Nicolas Coster

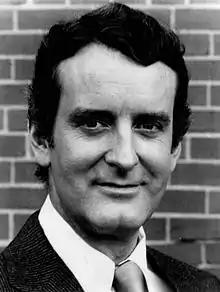
Coster in 1975

Nicolas Dwynn Coster (December 3, 1933 – June 26, 2023) was an American actor, most known for his work in daytime drama and as a character actor with his role on series "Santa Barbara" and daytimes Another World as Robert Delaney and on nighttime television series, such as "Wonder Woman", "Buck Rogers in the 25th Century", "T. J. Hooker", and "".